George Glamack

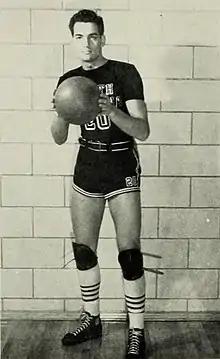
Glamack from the 1941 "The Blind Bomber"

George Gregory Glamack (born Gjuro Gregorvitch Glamoclij, June 7, 1919 – March 10, 1987) was an American professional basketball player.